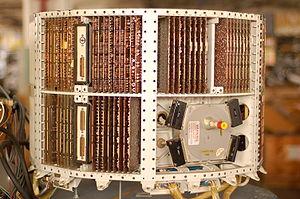
Le Minuteman est un missile balistique intercontinental américain à ogive thermonucléaire lancé depuis le sol. Seul vecteur terrestre de l'arsenal nucléaire des États-Unis depuis 2005, le Minuteman III complète les missiles Trident II lancés depuis la mer et les bombes nucléaires transportées par les bombardiers stratégiques.